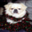
Label: dog